Alton B. Parker 1904 presidential campaign

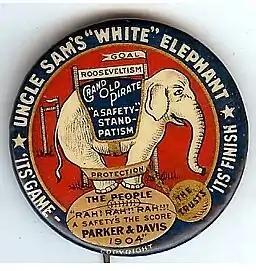
A 1904 Parker campaign button

After his two defeats in 1896 and 1900, former Congressman William Jennings Bryan rejected the idea of a third consecutive run for the White House. Meanwhile, the campaign of early front-runner Maryland Senator Arthur Pue Gorman fizzled out once he announced his opposition to the Panama Canal Treaty (a treaty which was endorsed not only by almost all U.S. Senate Republicans, but also by almost half of all U.S. Senate Democrats). After Gorman's withdrawal, former President Grover Cleveland was discussed as an ideal candidate by the conservative faction of the Democratic Party, but he preferred to remain in retirement and thus refused to run in 1904. In addition, Richard Olney, the Attorney General and Secretary of State in Cleveland's second term, who had run in the previous two elections, also chose not to run. After Bryan, Gorman, Cleveland, and Olney withdrew themselves from consideration, no prominent Democrat emerged to seek the 1904 Democratic presidential nomination. Indeed, this was caused in no small part by the widespread belief that President Roosevelt was almost guaranteed to win a second term in 1904.